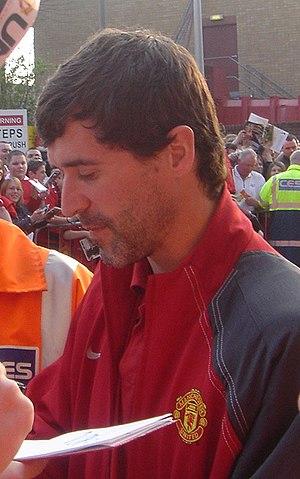
Roy Keane, né le 10 août 1971 à Cork, est un footballeur international irlandais reconverti entraîneur. Joueur, il a évolué au poste de milieu de terrain récupérateur.
Ryan Giggs, né Ryan Joseph Wilson le 29 novembre 1973 à Cardiff, est un footballeur international gallois qui a évolué pendant toute sa carrière sportive au poste de milieu de terrain à Manchester United.